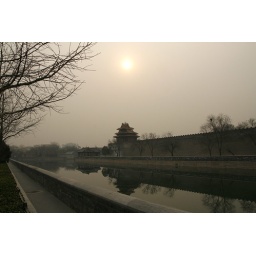
Outside the walls of the Forbidden City in Beijing. The sky is dark because of air pollution.